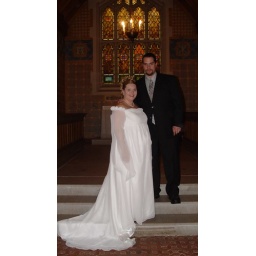
The alvirne chapel in hudson, nh 03051-most beautiful stained glass windows